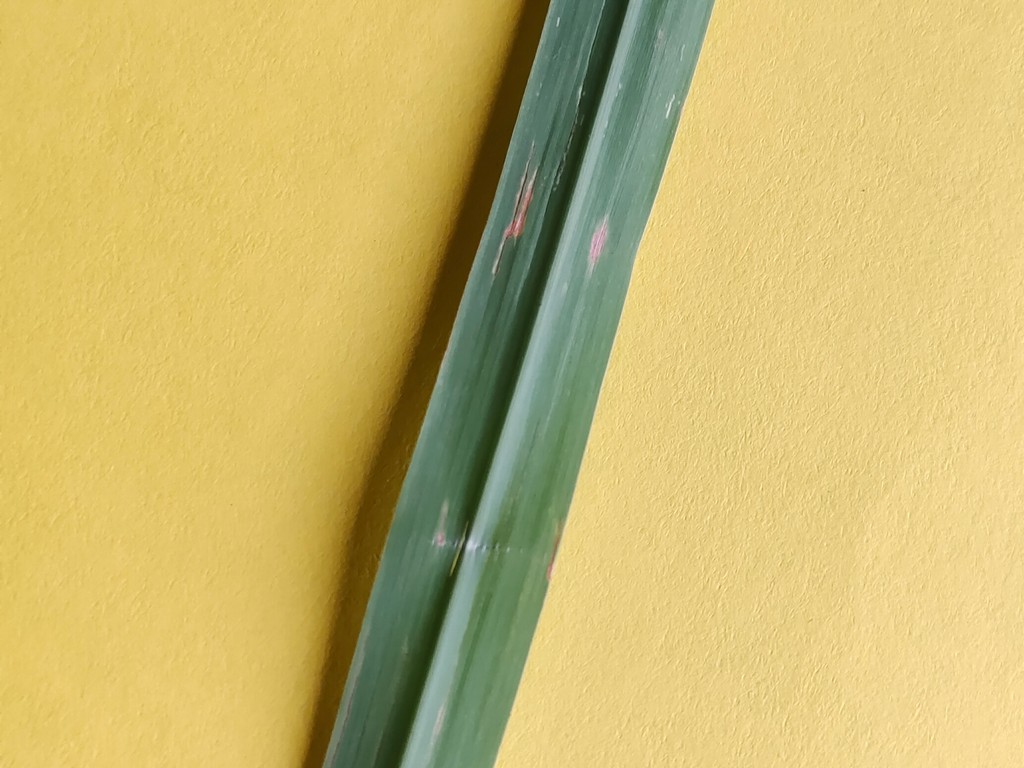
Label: Unhealthy